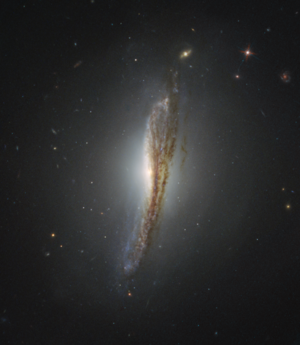
NGC 612 est une galaxie lenticulaire située dans la constellation du Sculpteur à environ 399 millions d'années-lumière de la Voie lactée. Elle a été découverte par l'astronome britannique John Herschel en 1837.